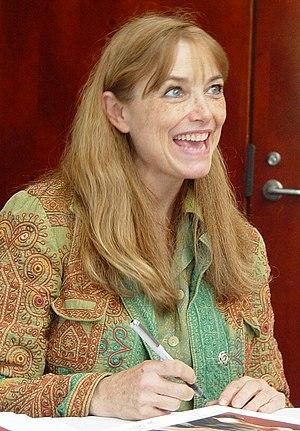
Karen Allen est une actrice américaine née le 5 octobre 1951 à Carrollton.